Question: Please indicate a possible affordance area of baseball bat that can be used for holding
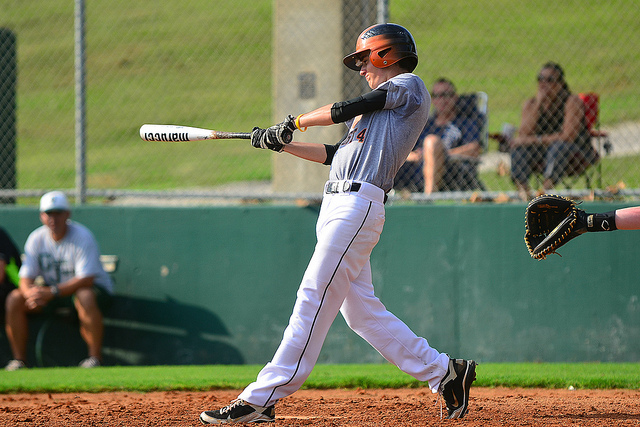
Answer: [247.5, 117.5, 296.5, 157.5]